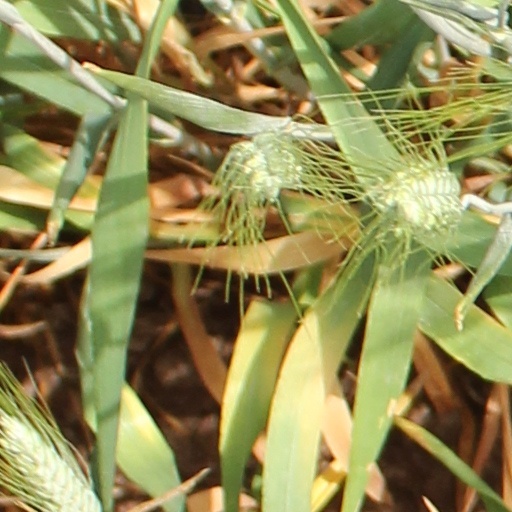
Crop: wheat